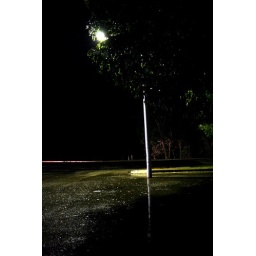
a street lamp in the middle-of-nowhere-sville